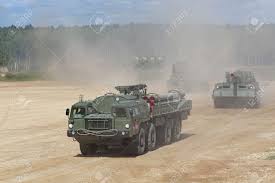
Label: Self Propelled Artillery